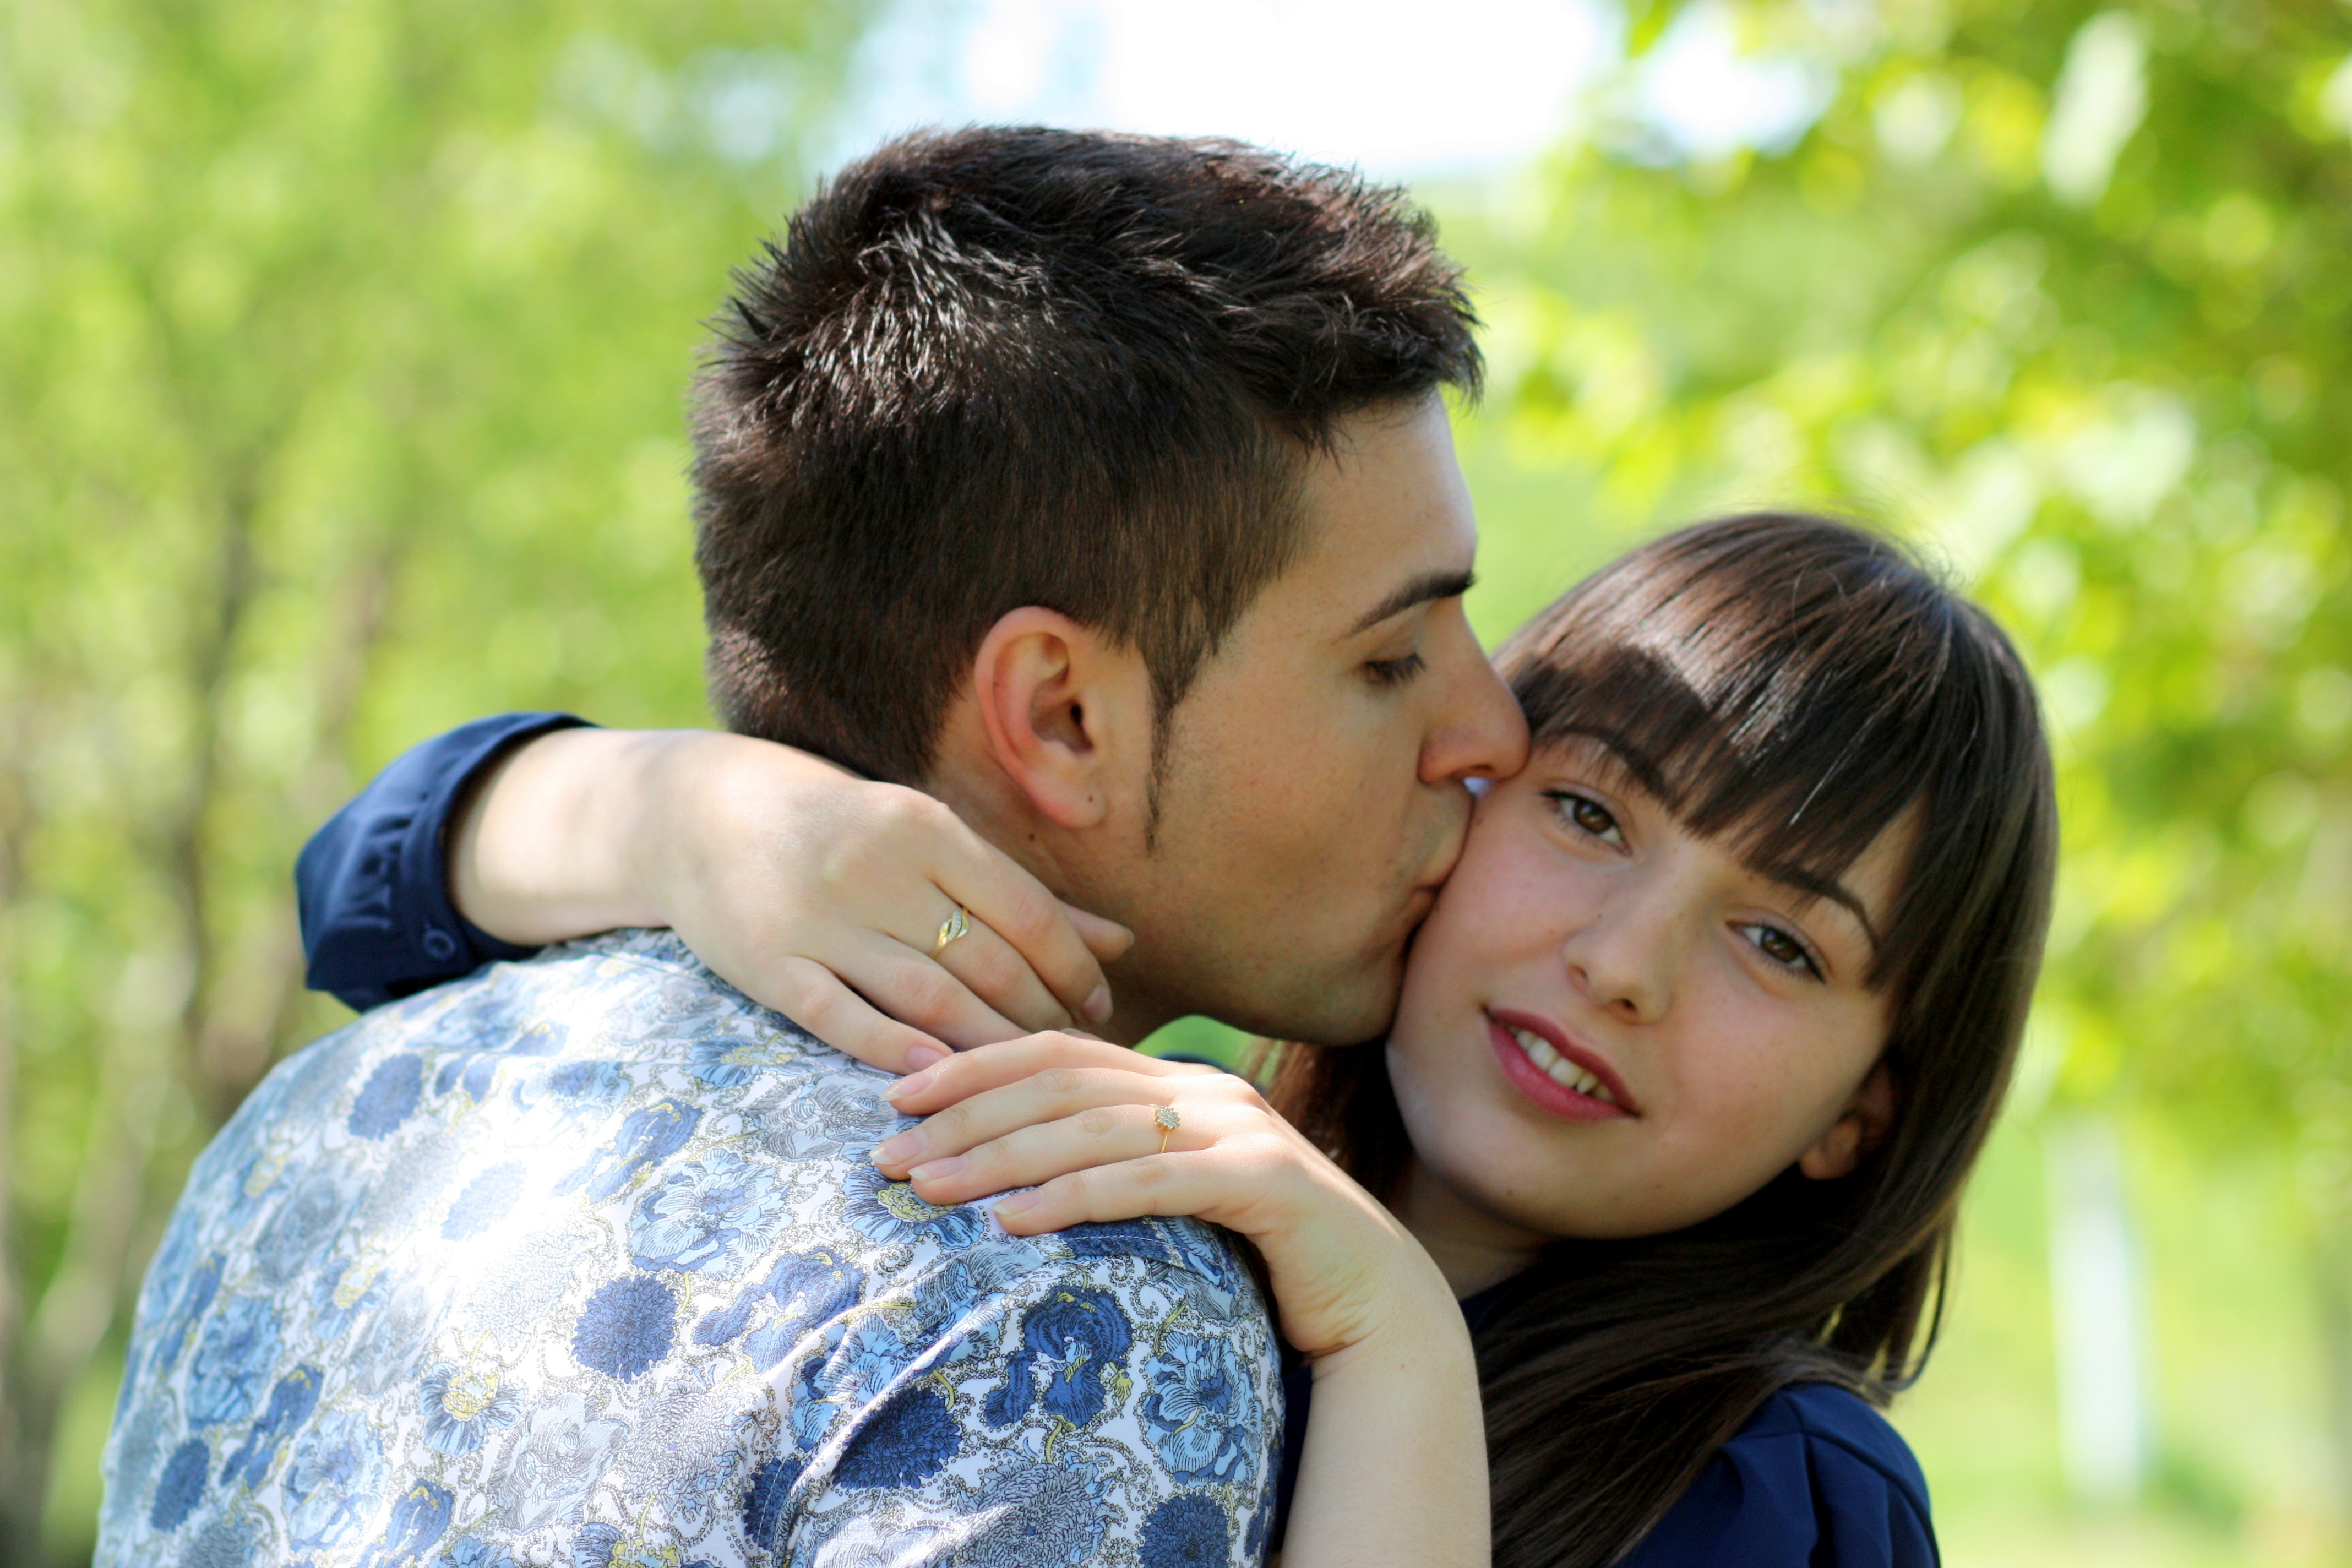
man, nature, person, people, photography, play, male, love, kiss, couple, romance, child, hug, family, emotion, interaction, photo shoot, portrait photography